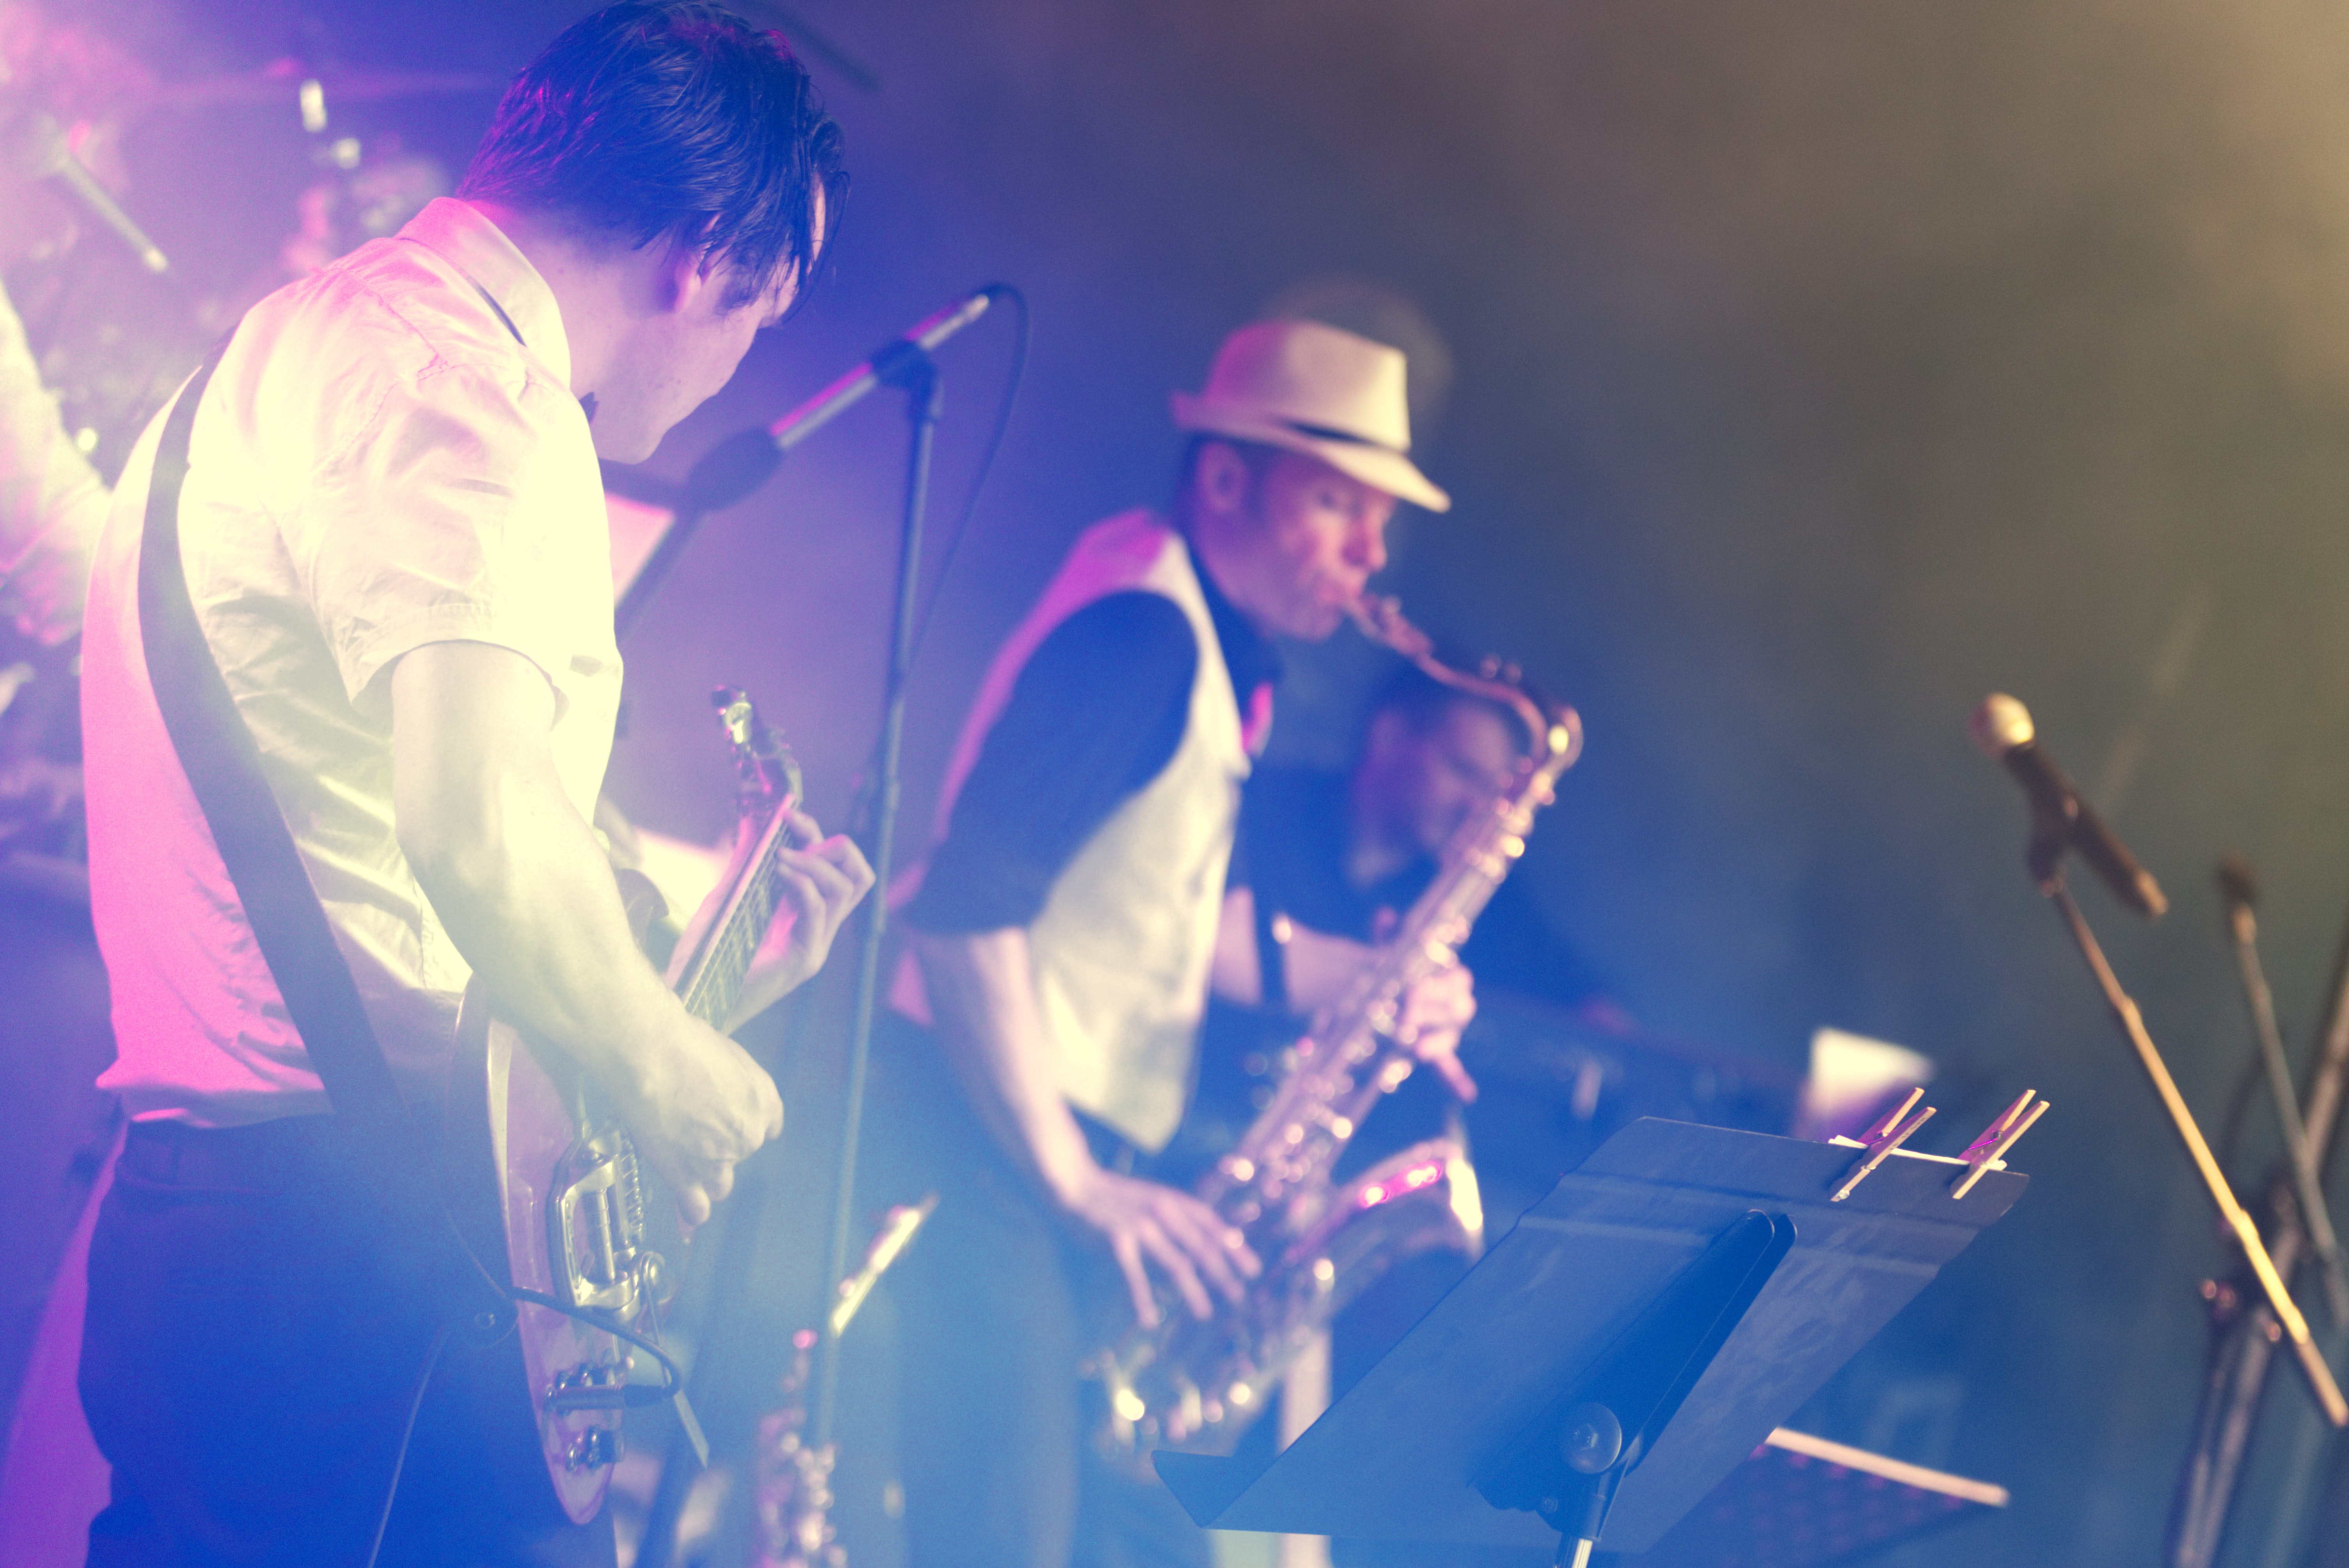
performance, entertainment, music, musician, performing arts, music artist, concert, rock concert, event, artist, public event, light, performance art, song, bassist, purple, violet, musical ensemble, pop music, string instrument, stage, music venue, singer, singing, fun, magenta, lens flare, musical instrument, plucked string instruments, space, guitar, guitarist